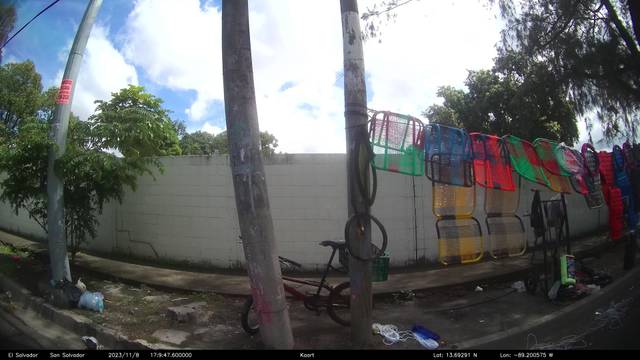
Region: El Salvador
Coordinates: 13.693, -89.201